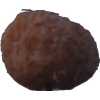
Label: orange_peeled